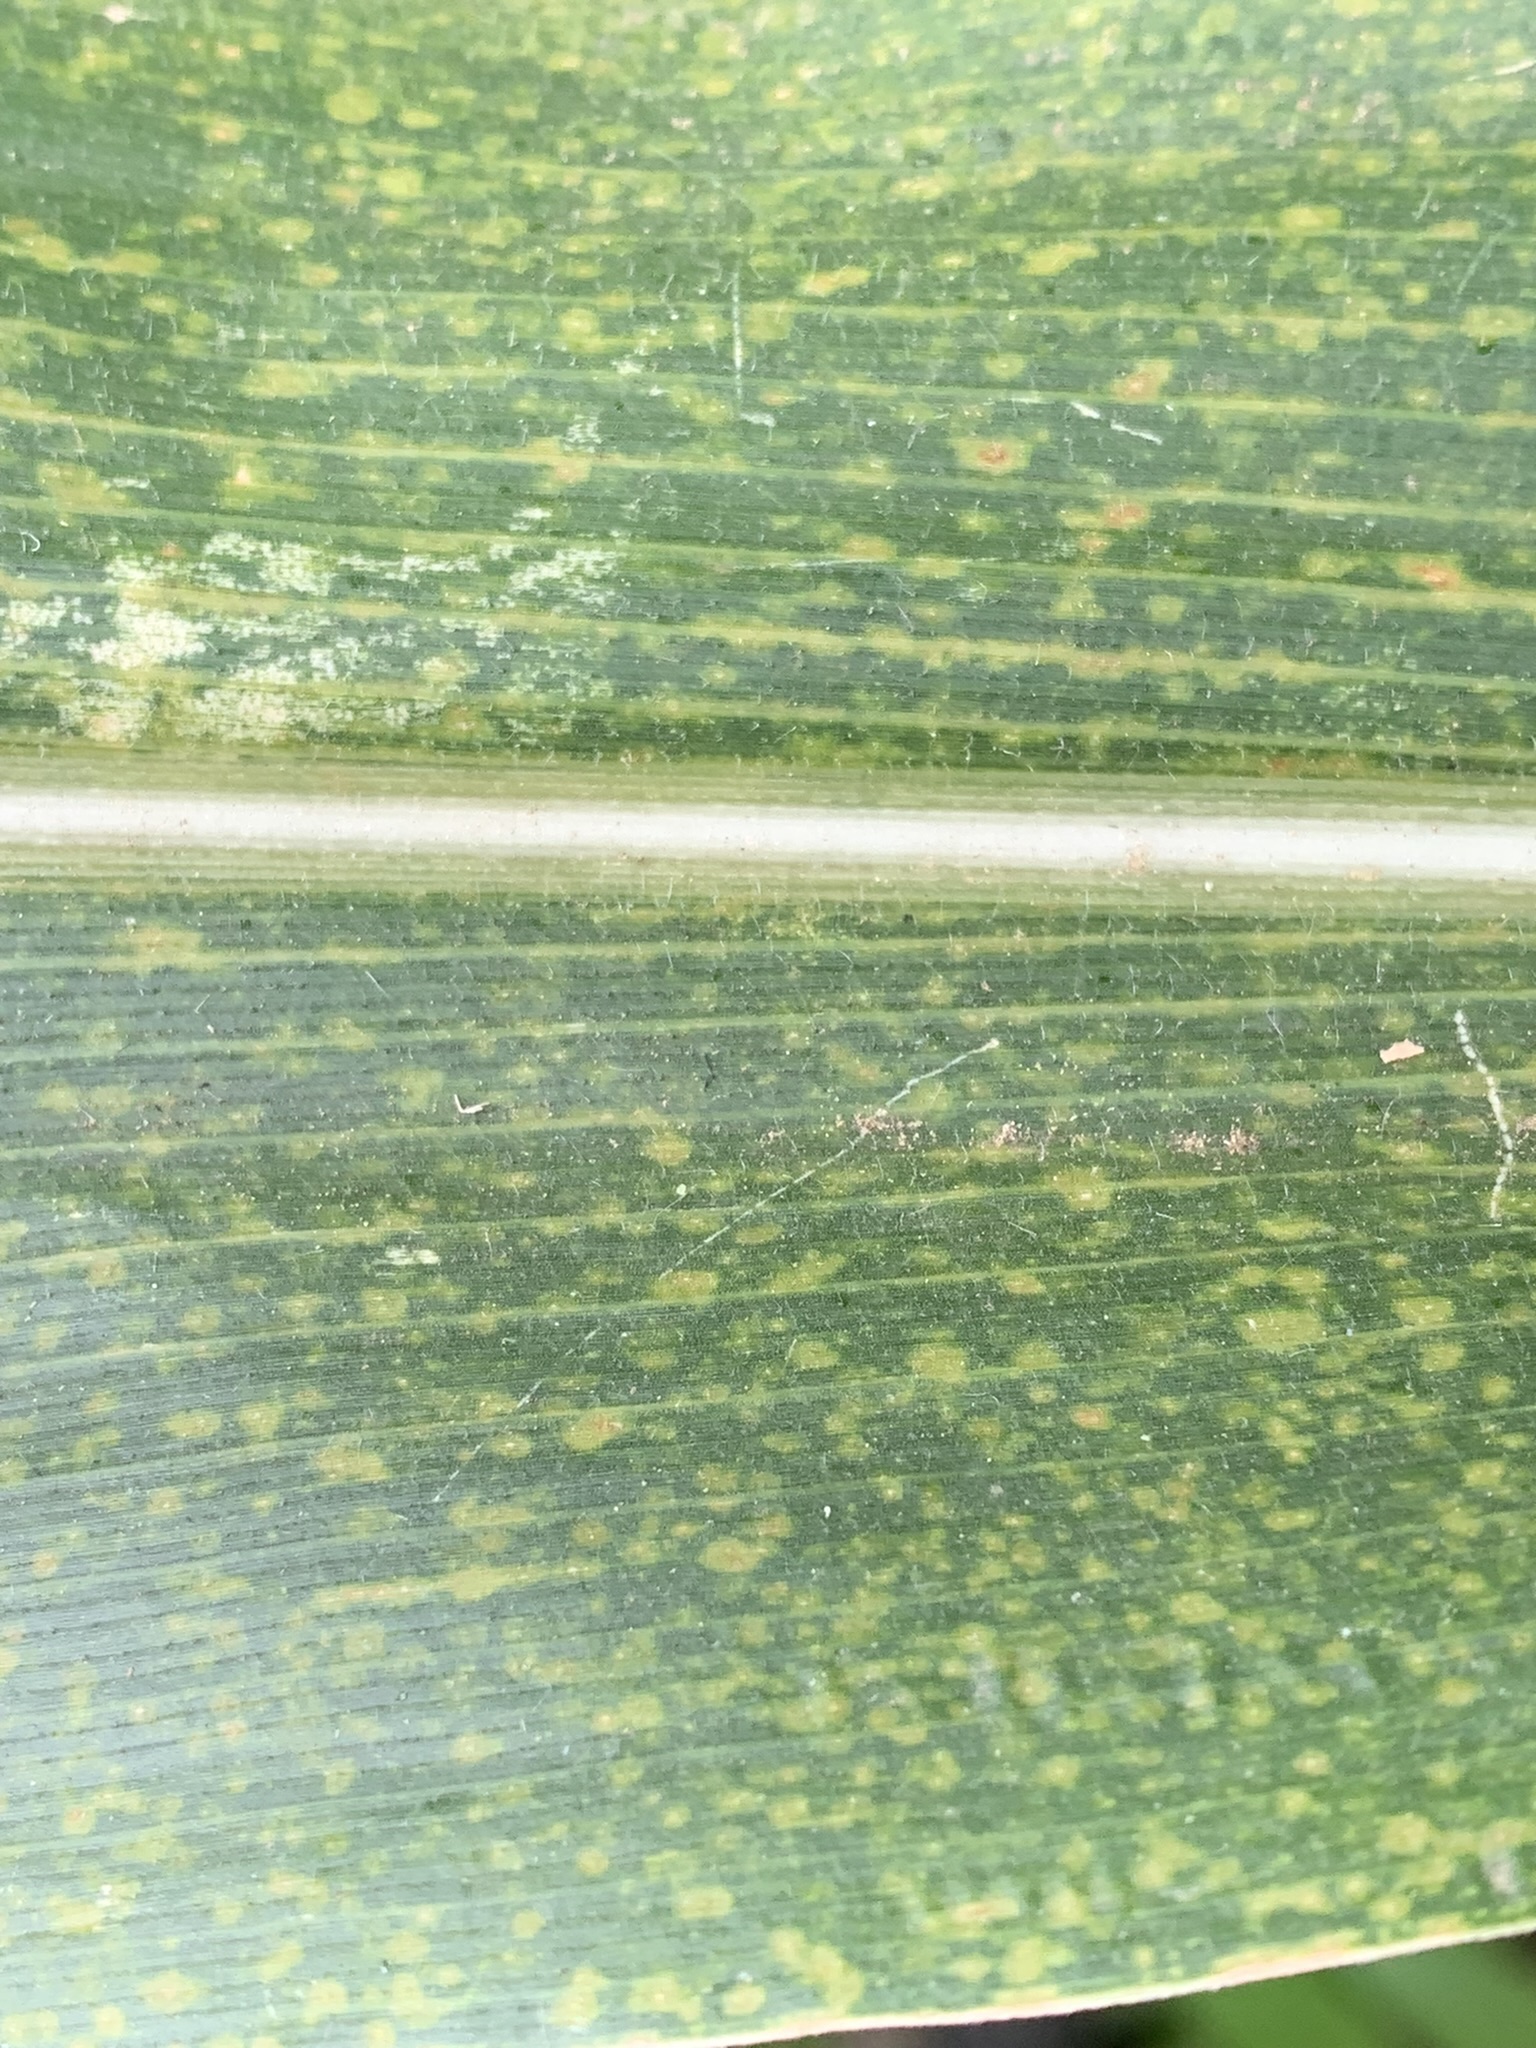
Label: MLN